Galician language

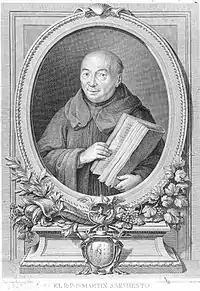
Martín Sarmiento

Middle Galician is known mostly through popular literature (songs, carols, proverbs, theatrical scripts, personal letters), but also through the frequent apparition of Galician interferences and personal and place names in local works and documents otherwise written in Spanish. Other important sources are a number of sonnets and other lyric poetry, as well as other literate productions, including the forgery of allegedly mediaeval scriptures or chronicles under diverse pretensions—usually to show the ancient nobility of the forger's family—being these writings elaborated in an archaic looking Galician which nevertheless could not conceal the state of the language during this period.